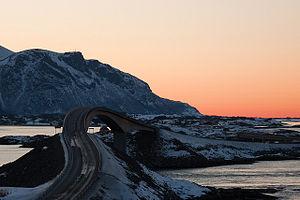
La route de l'Atlantique est une section de la route nationale 64 située dans la partie nord de la zone côtière de Hustadvika, en Norvège. La route relie les communes de Eide et Averøy, situées dans le comté de Møre og Romsdal. La longueur totale de la section est de 8 274 mètres.